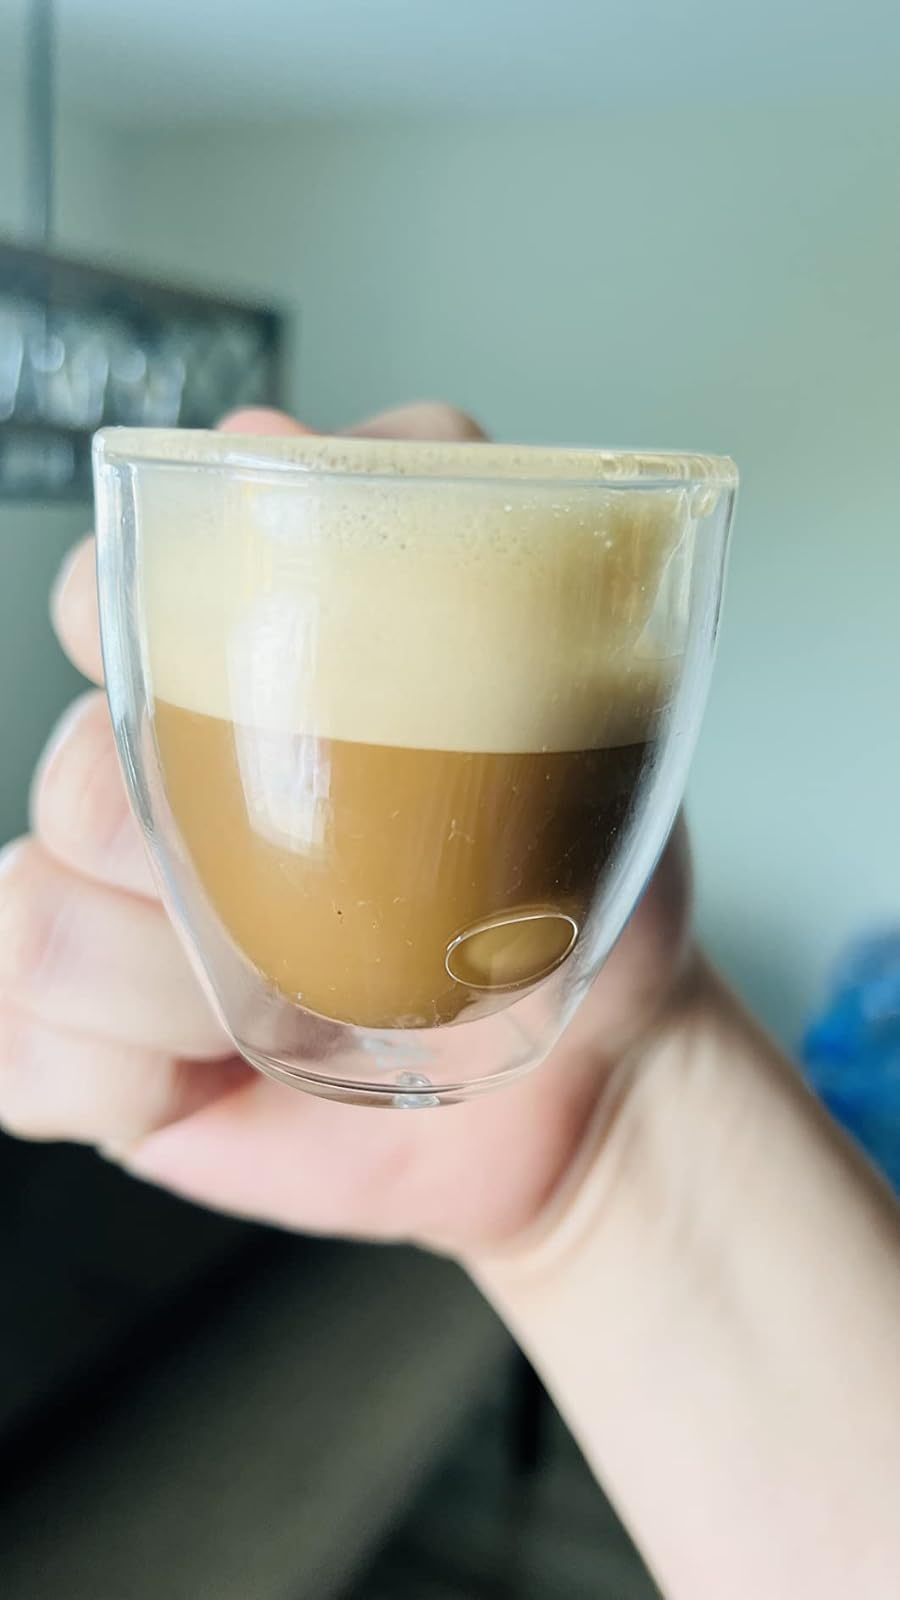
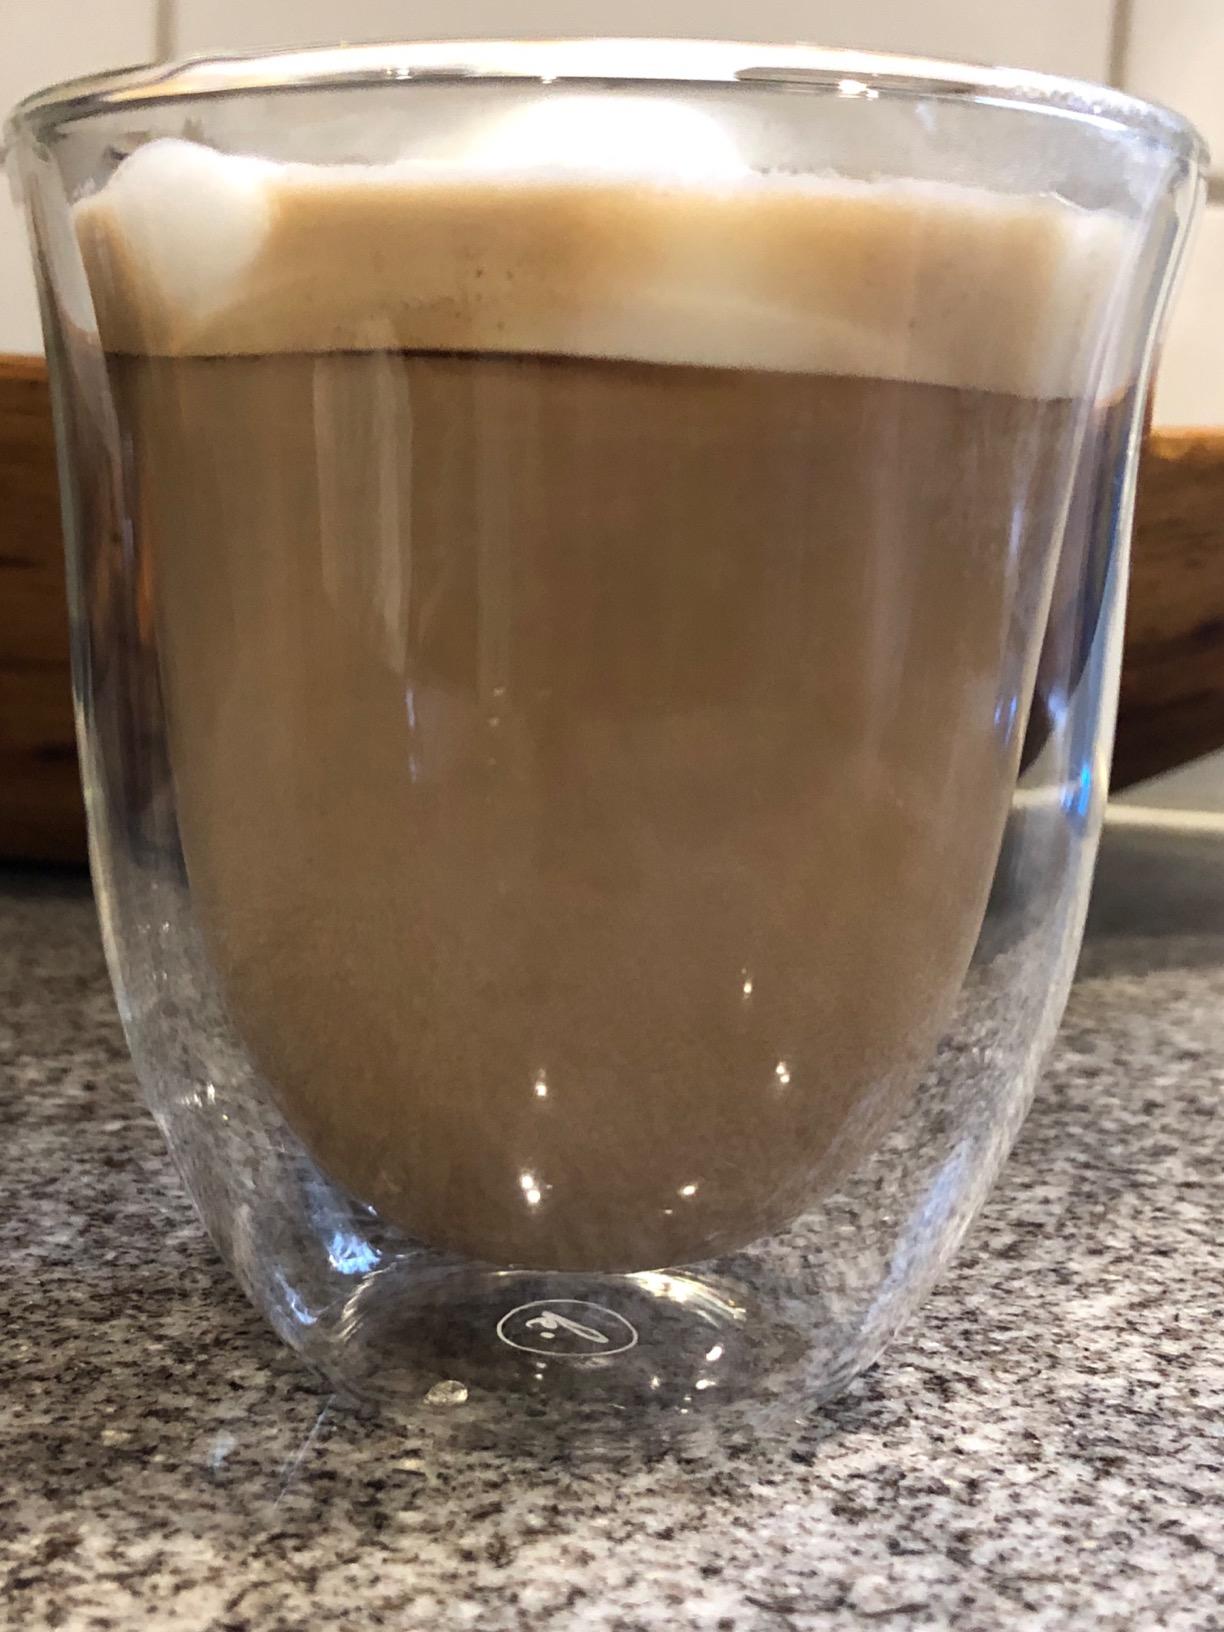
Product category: items_mug
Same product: no